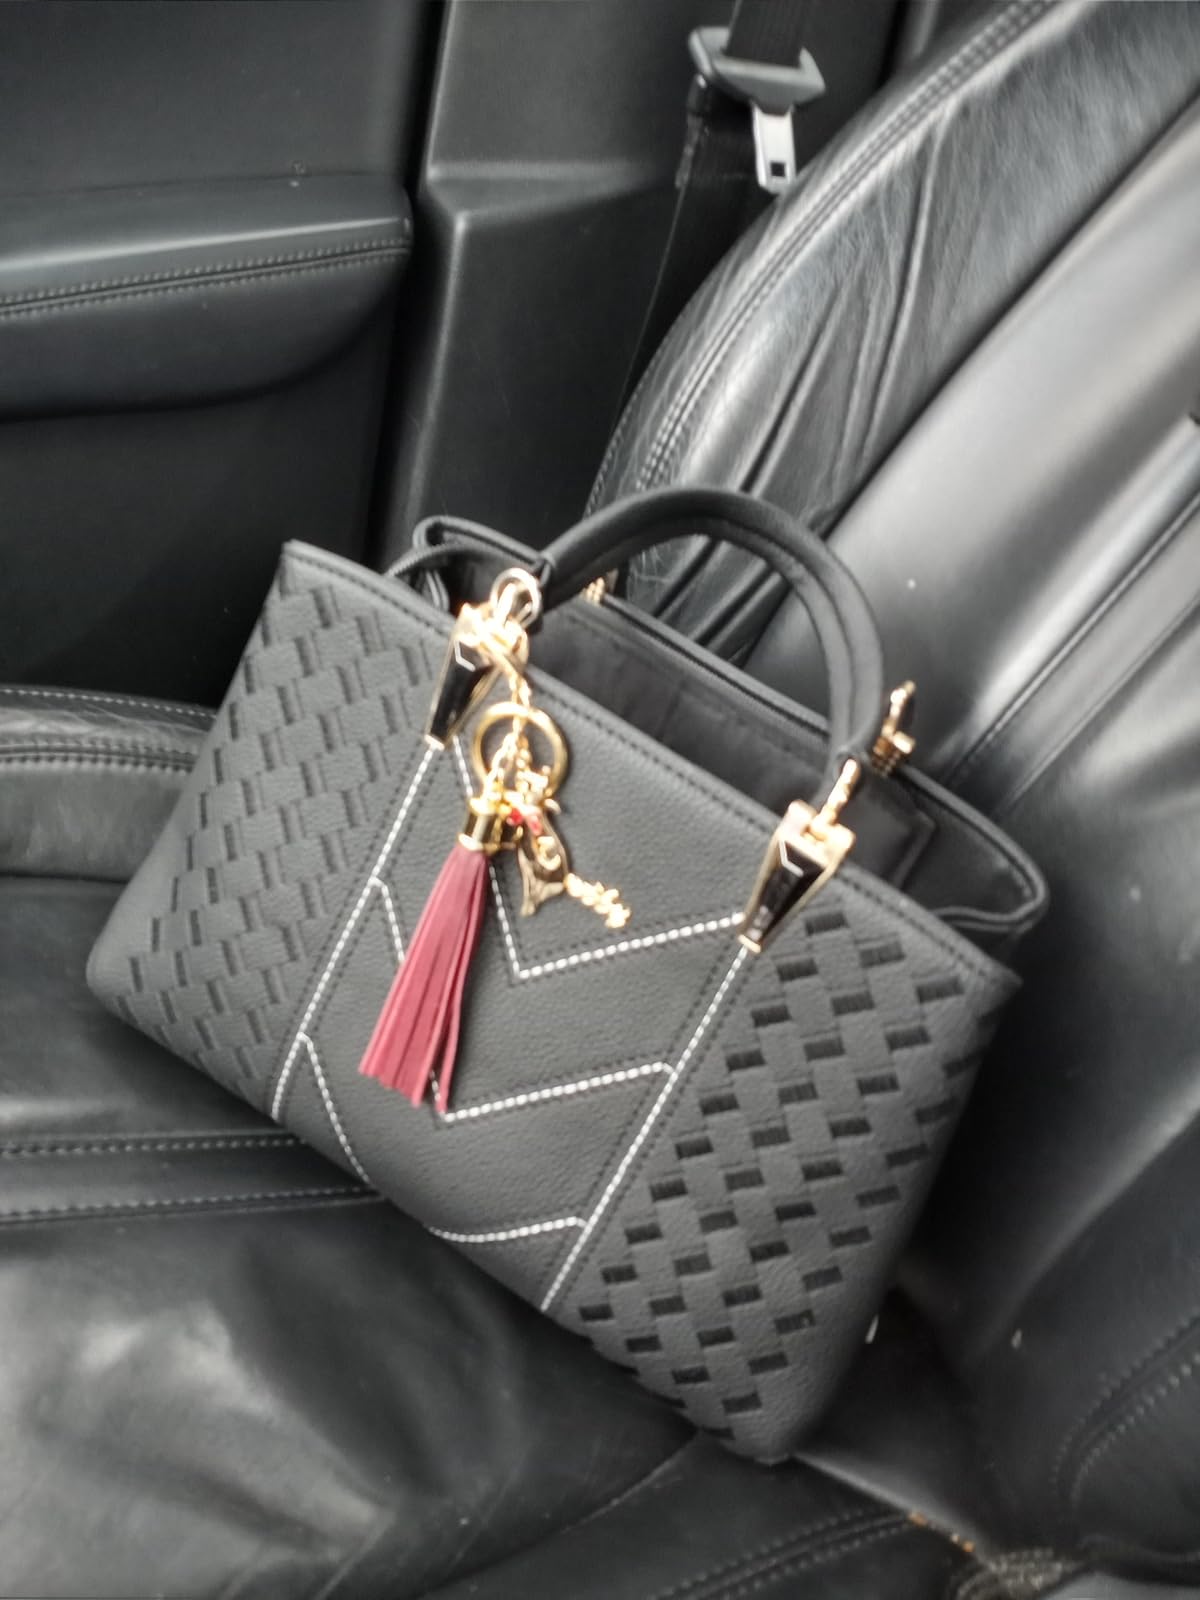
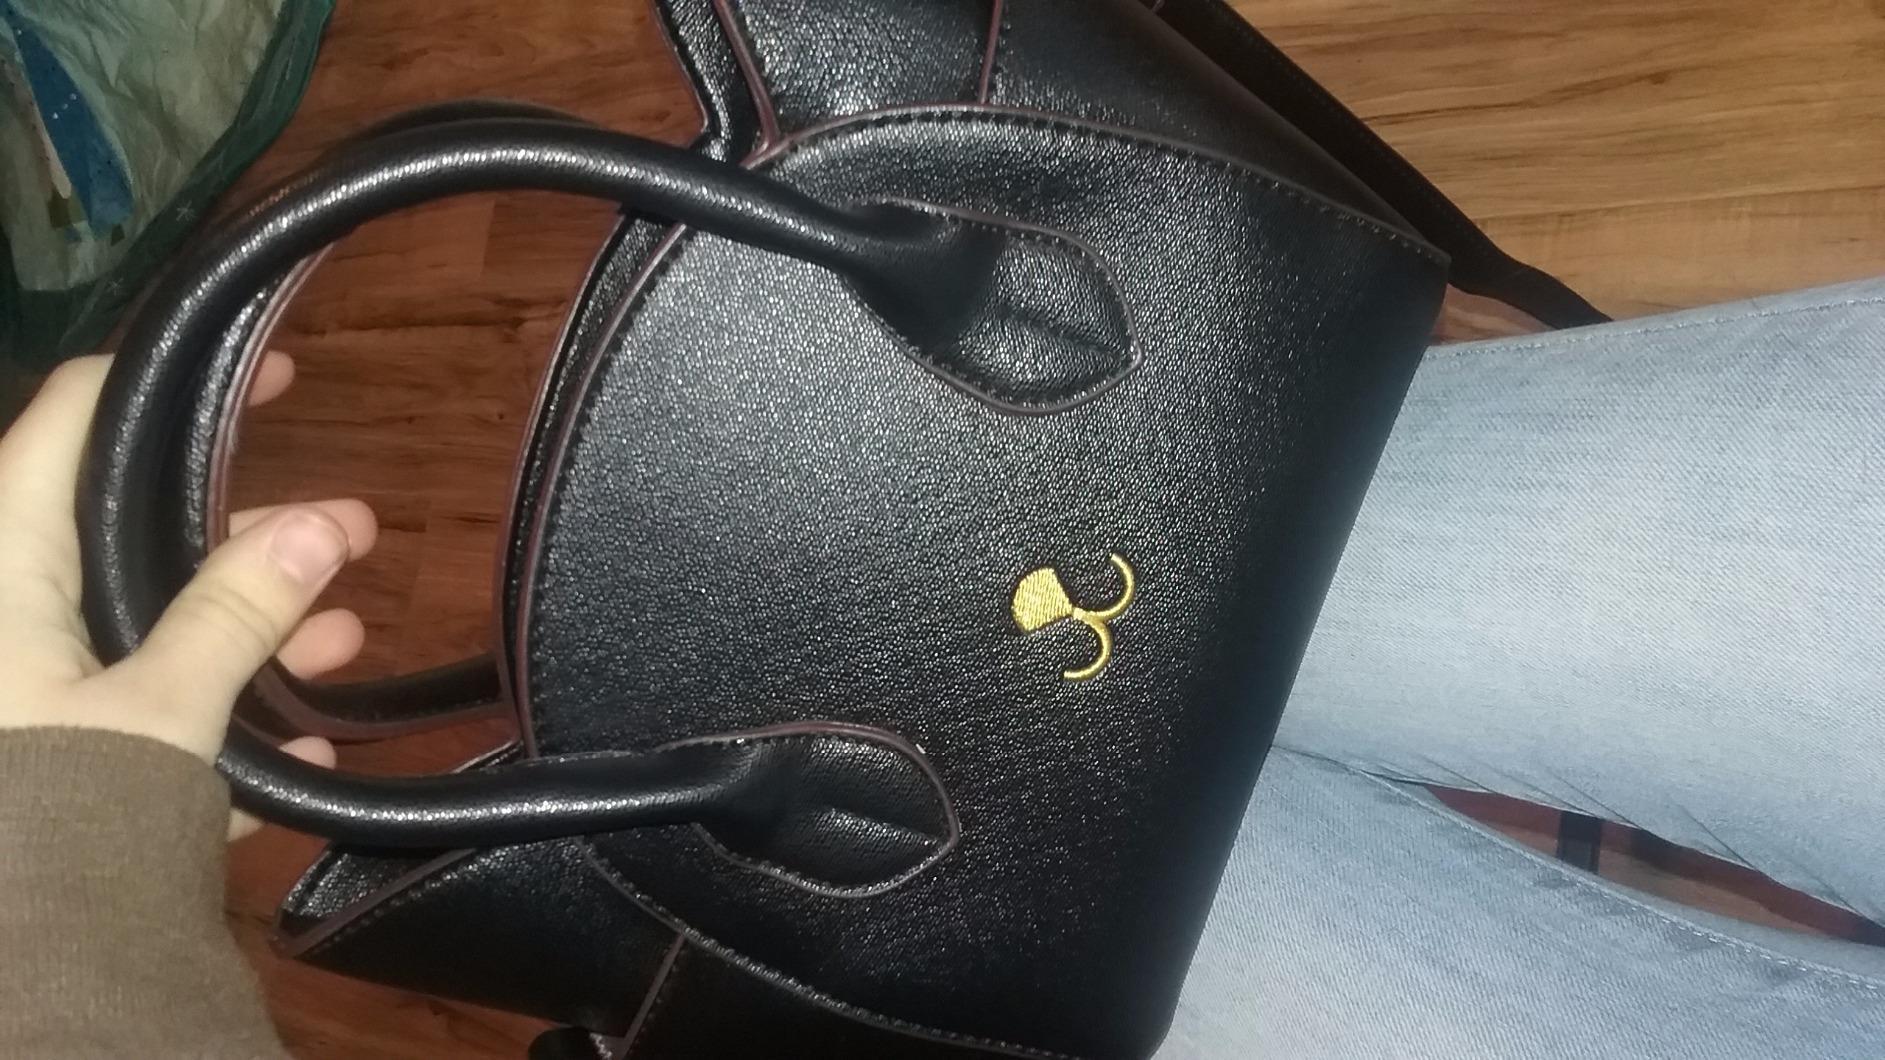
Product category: accessories_handbag
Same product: no